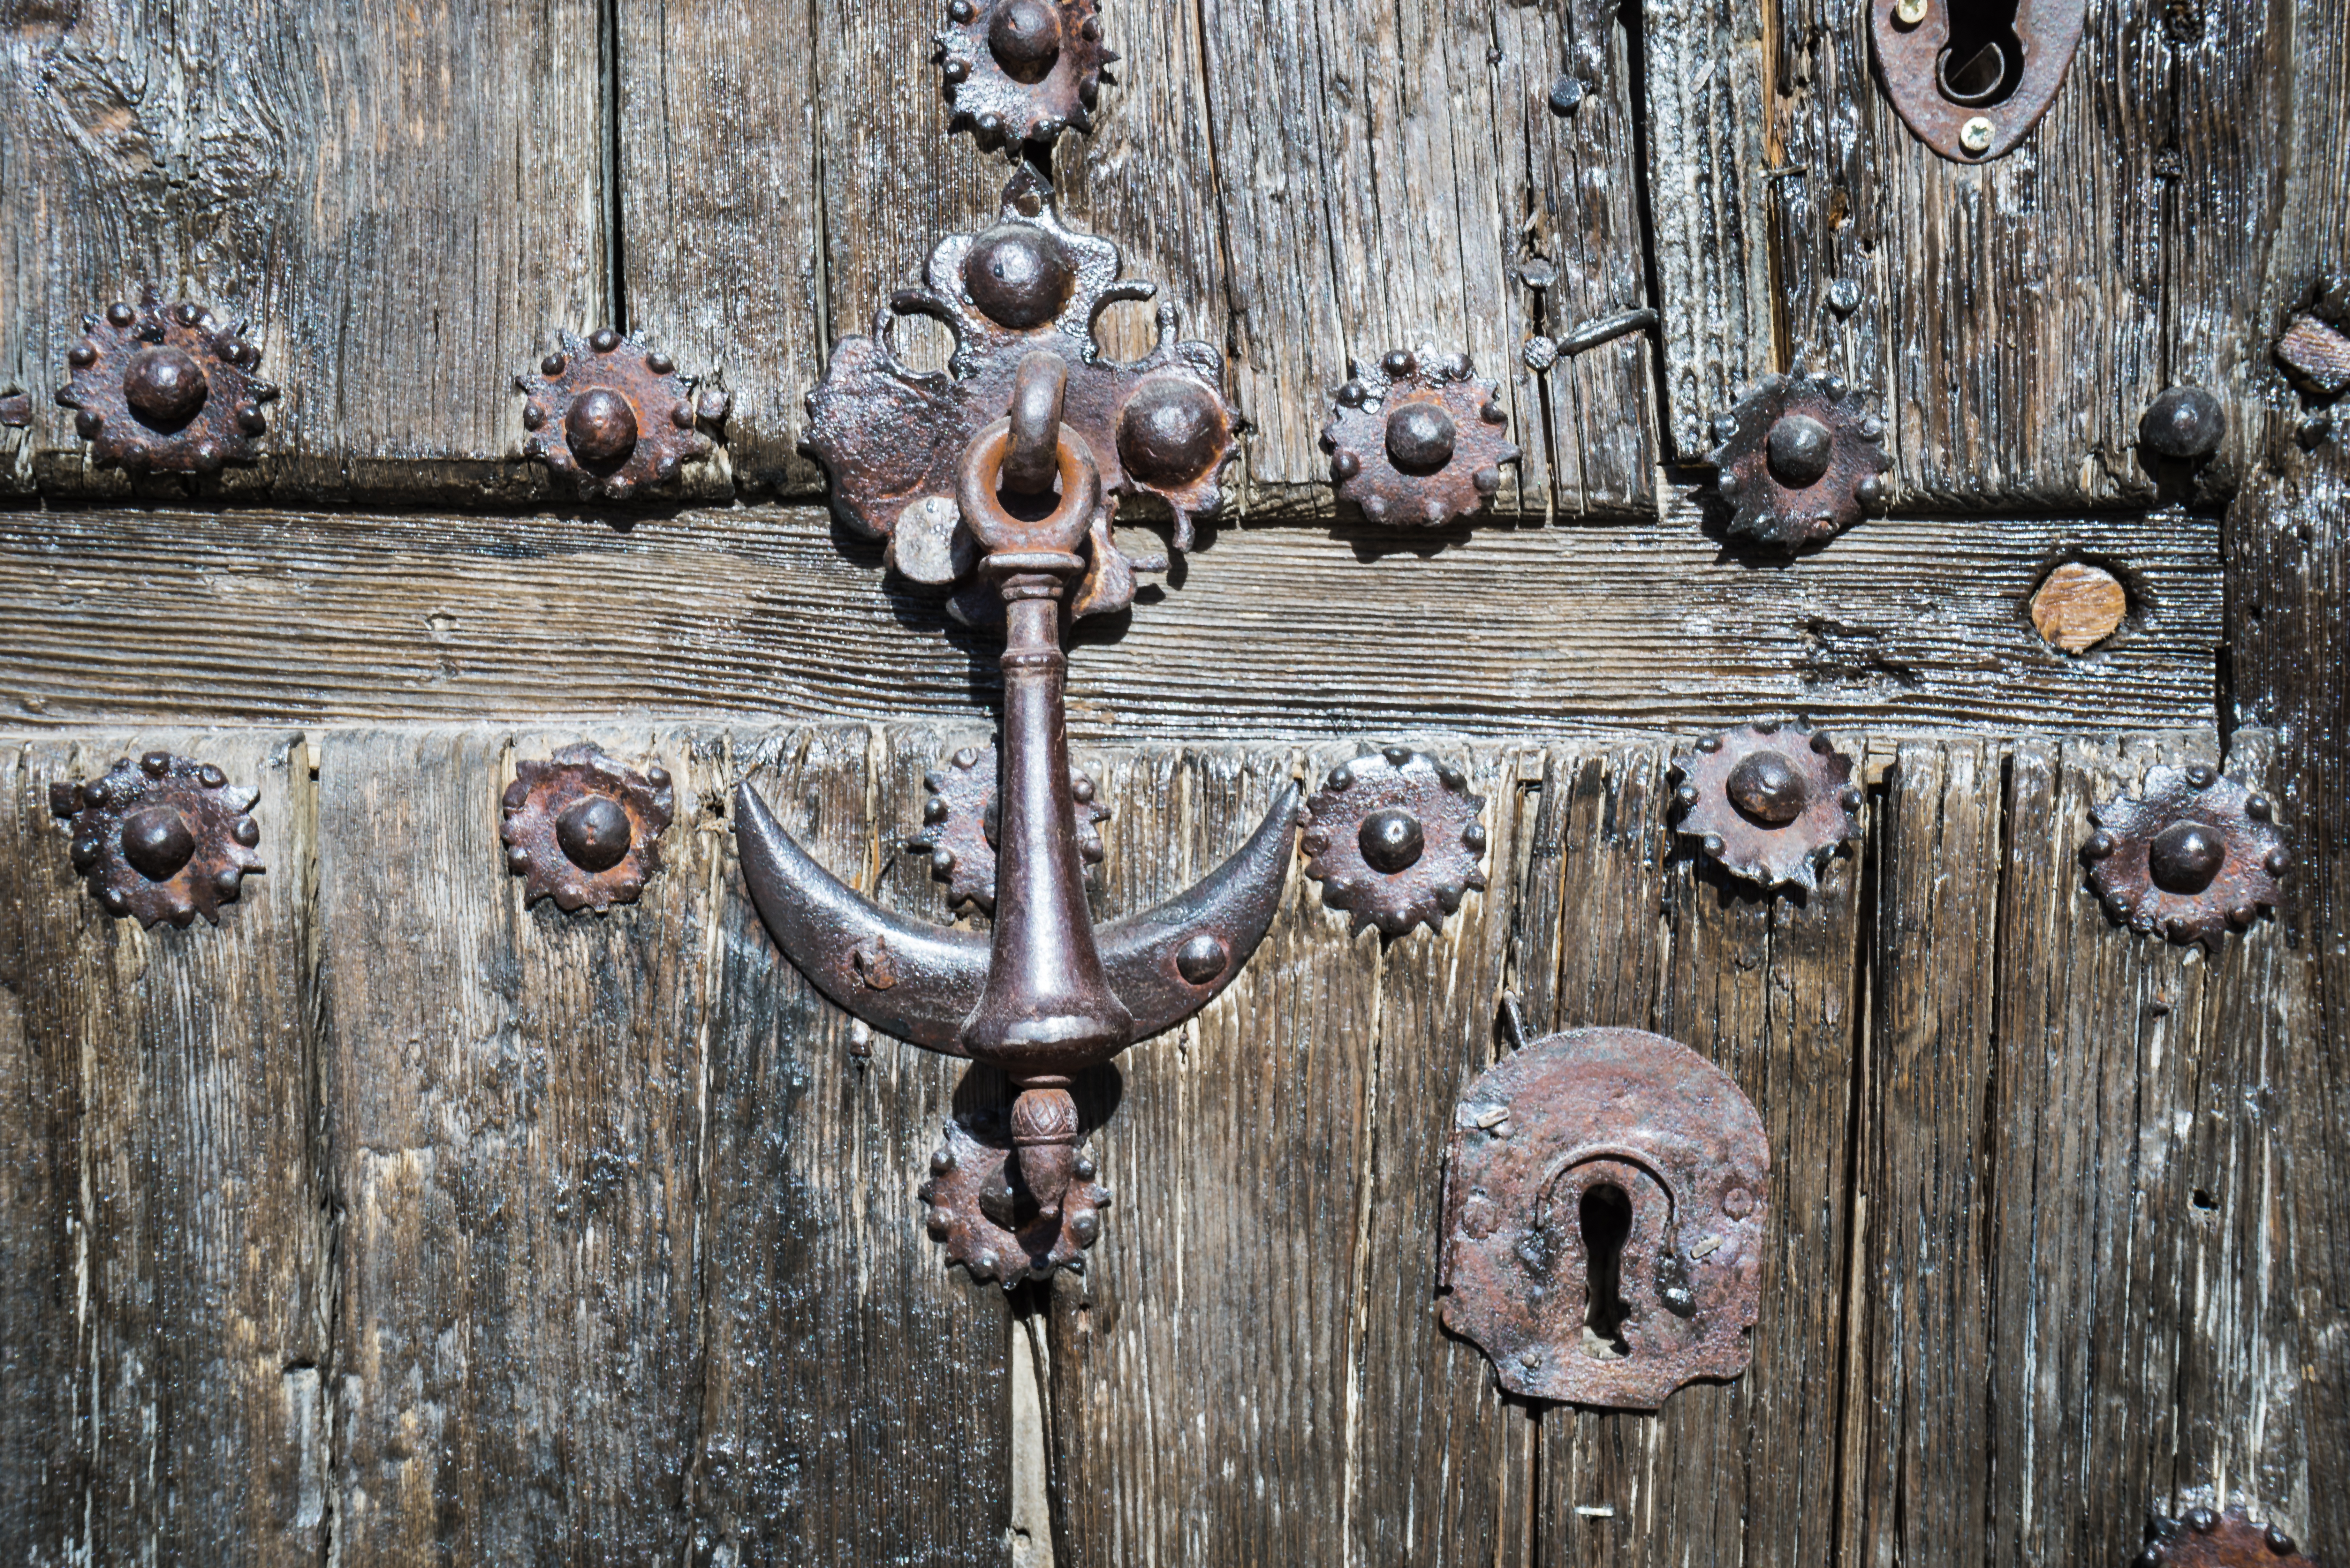
wood, house, old, wall, rustic, old building, door, sculpture, art, bolt, closed, iron, hinge, historical, carving, input, old door, passepartout, aldaba, ancient history